Anvita Abbi

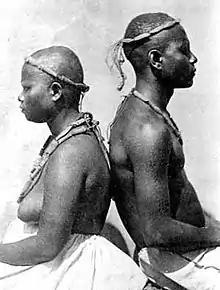
Great Andamanese couple - an 1876 photograph

Anvita Abbi is credited with extensive research on the six language families in India and the languages and culture of the Great Andamanese which she did as a part of the "Endangered Languages Documentation Project" (ELDP) project on "Vanishing Voices of the Great Andamanese" (VOGA), SOAS, University of London. Her studies of 2003-2004 have helped in identifying the distinct characteristics of two Great Andamanese languages, Jarawa and Onge which promoted the concept of a sixth language family of India. Later researches on Andamanese people by other scholars have reported to have confirmed Abbi's findings by discovering two distinct haplogroups of the region, viz. M31 and M32.